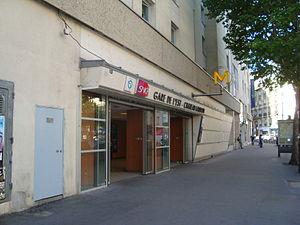
Entrée la station de métro Château-Landon sur la ligne 7 rue de Chateau Landon.
Château-Landon est une station de la ligne 7 du métro de Paris, située dans le 10ᵉ arrondissement de Paris.